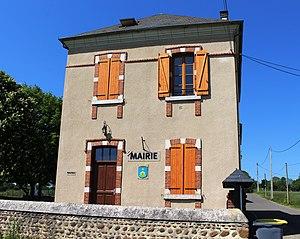
Mairie de Lansac (Hautes-Pyrénées)
Lansac est une commune française située dans le département des Hautes-Pyrénées, en région Occitanie.